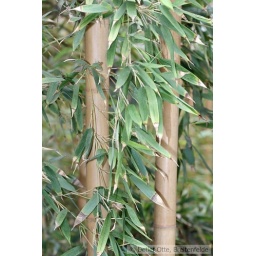
shot of wonderful bamboo in green and brown (bambuseae)